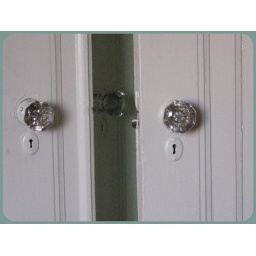
the glass knob in the center is actually a mirrored imaged of the knob on the oposite side of the door on the right.